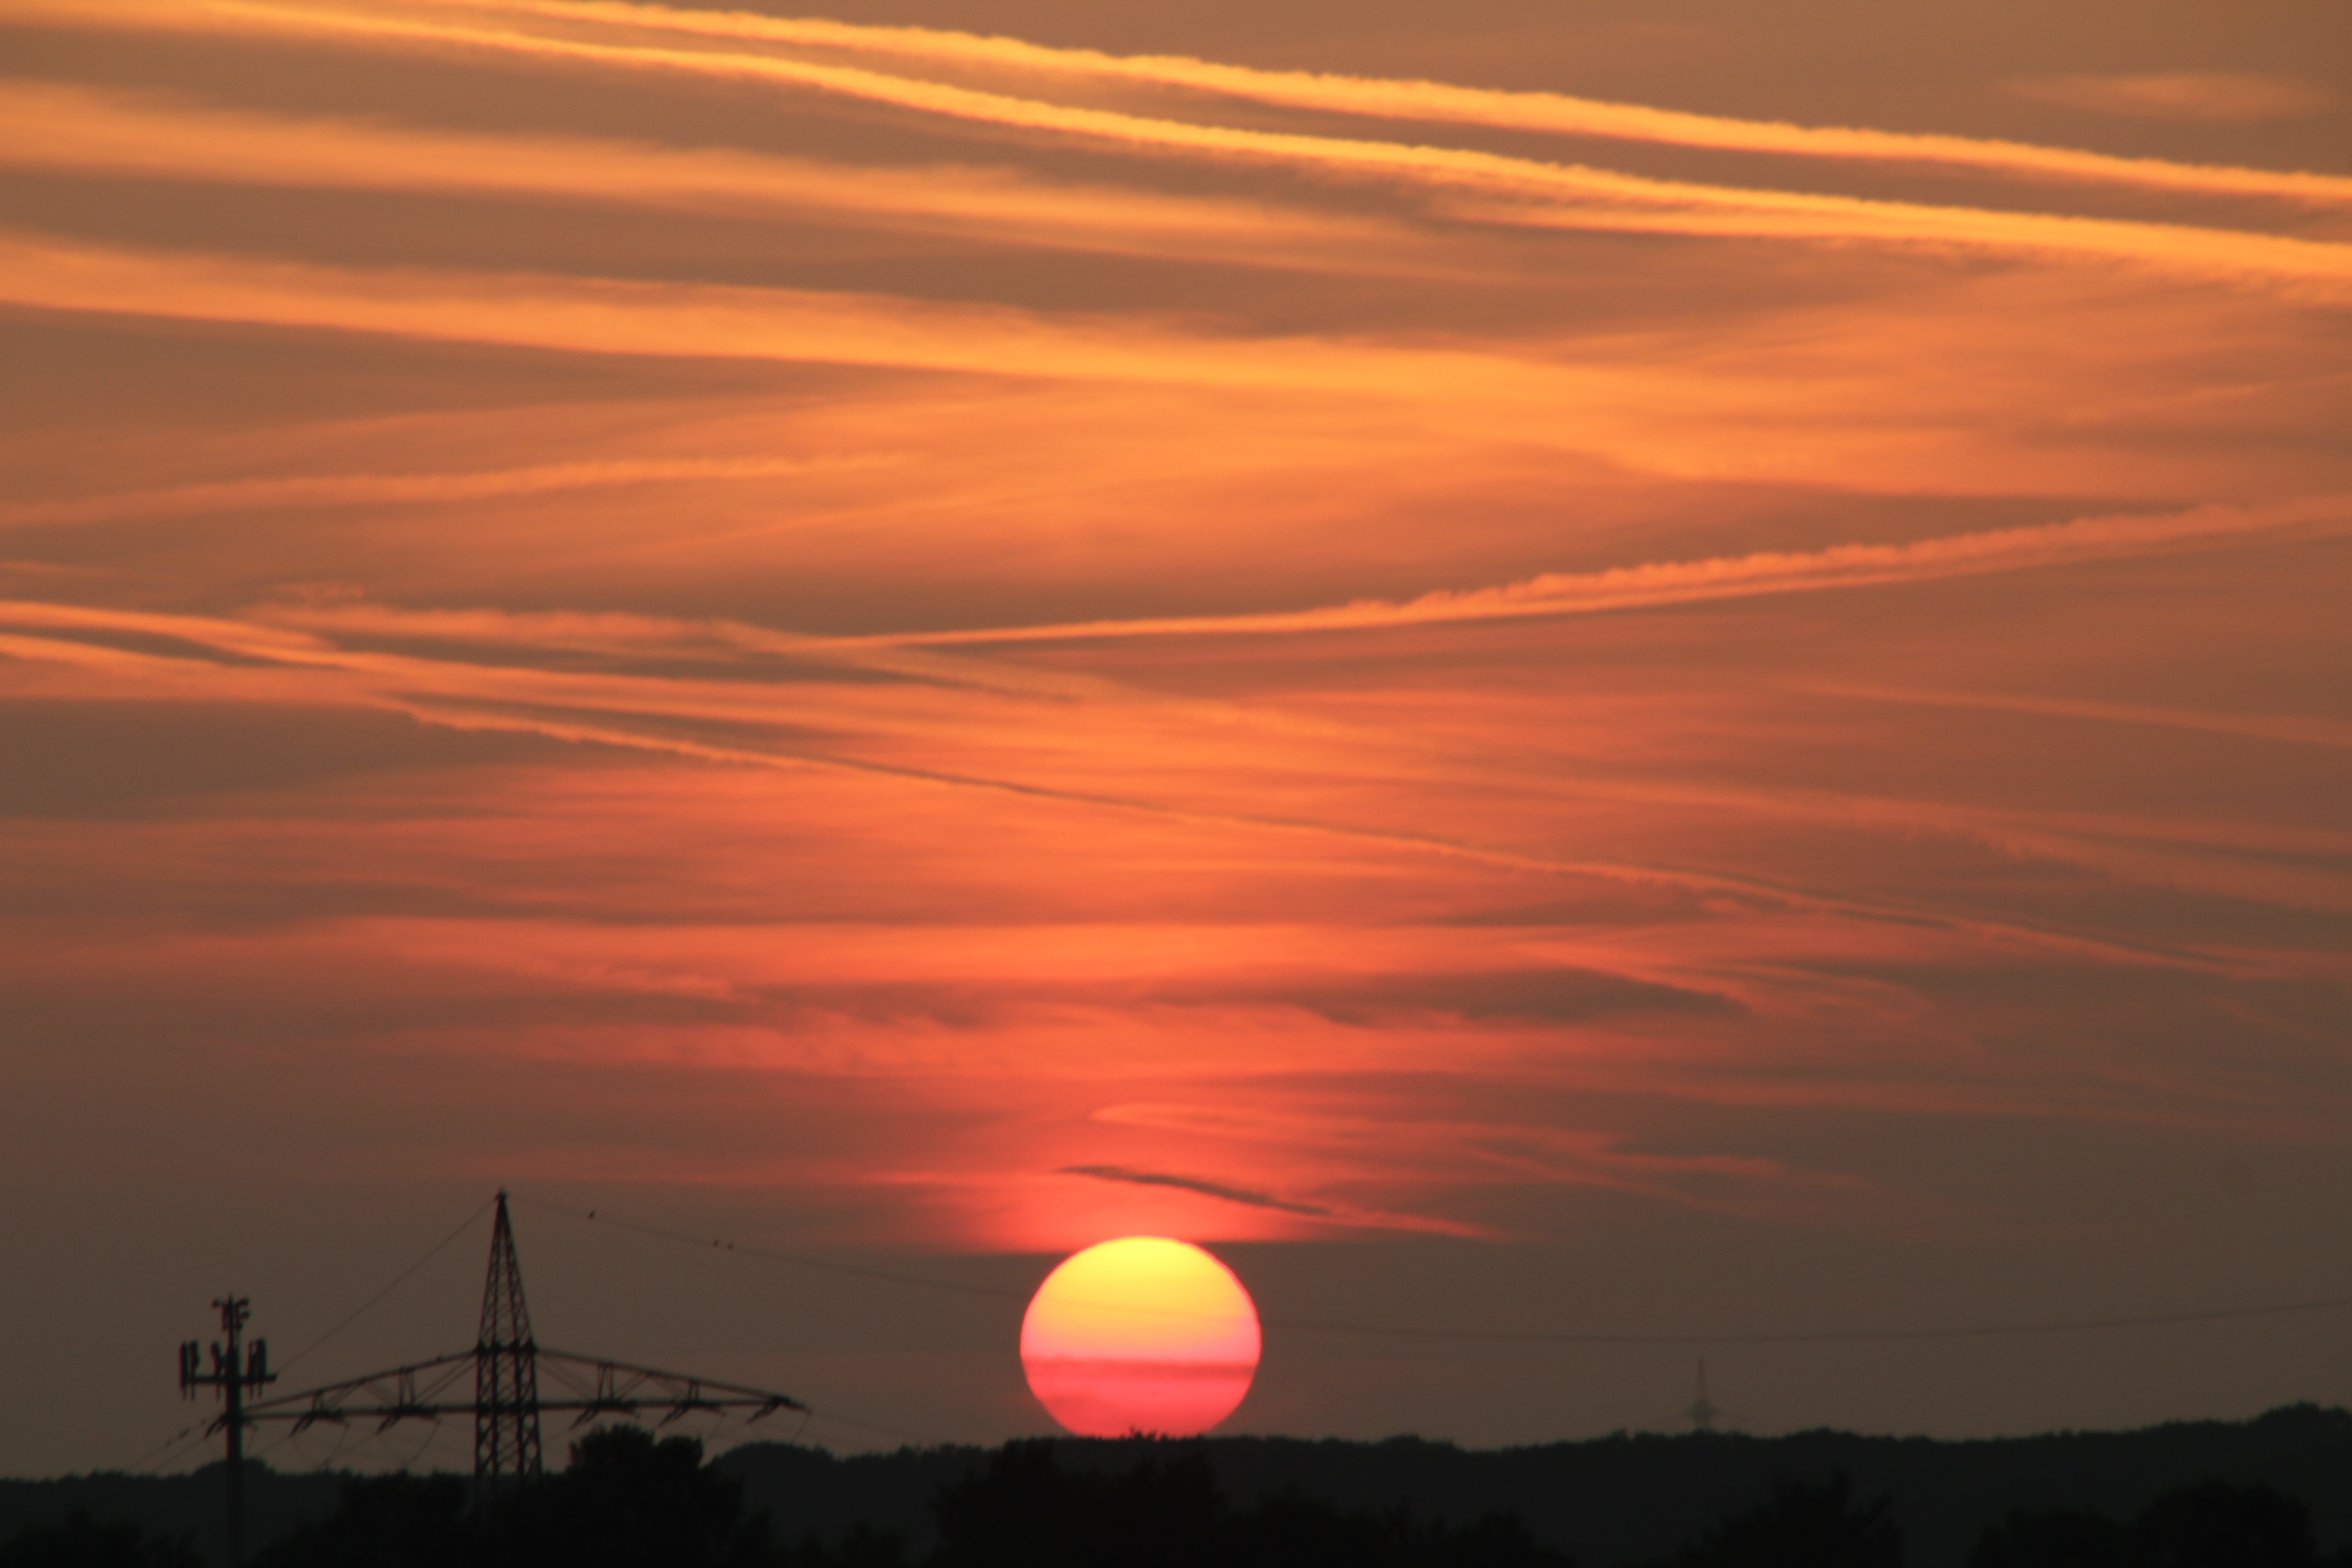
horizon, cloud, sky, sun, sunrise, sunset, sunlight, morning, dawn, atmosphere, dusk, evening, orange, red, power line, current, clouds, afterglow, power poles, power supply, red sky at morning